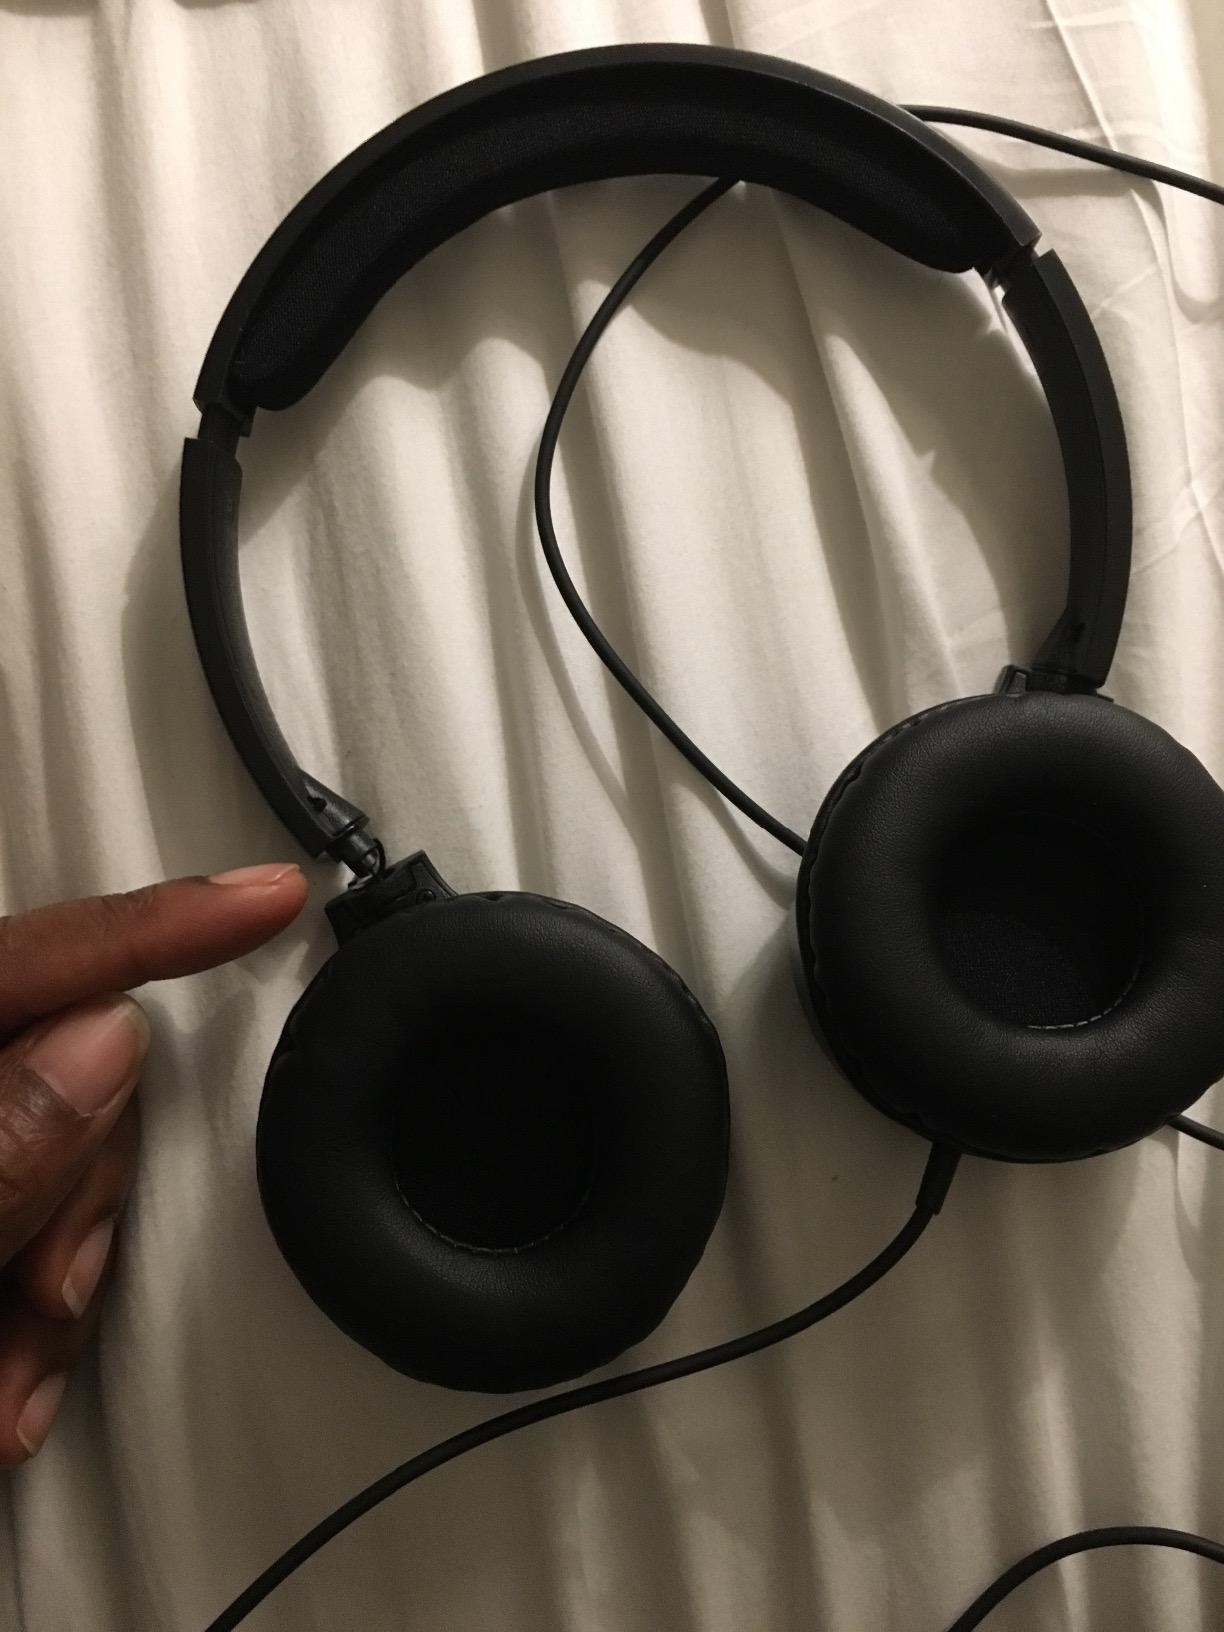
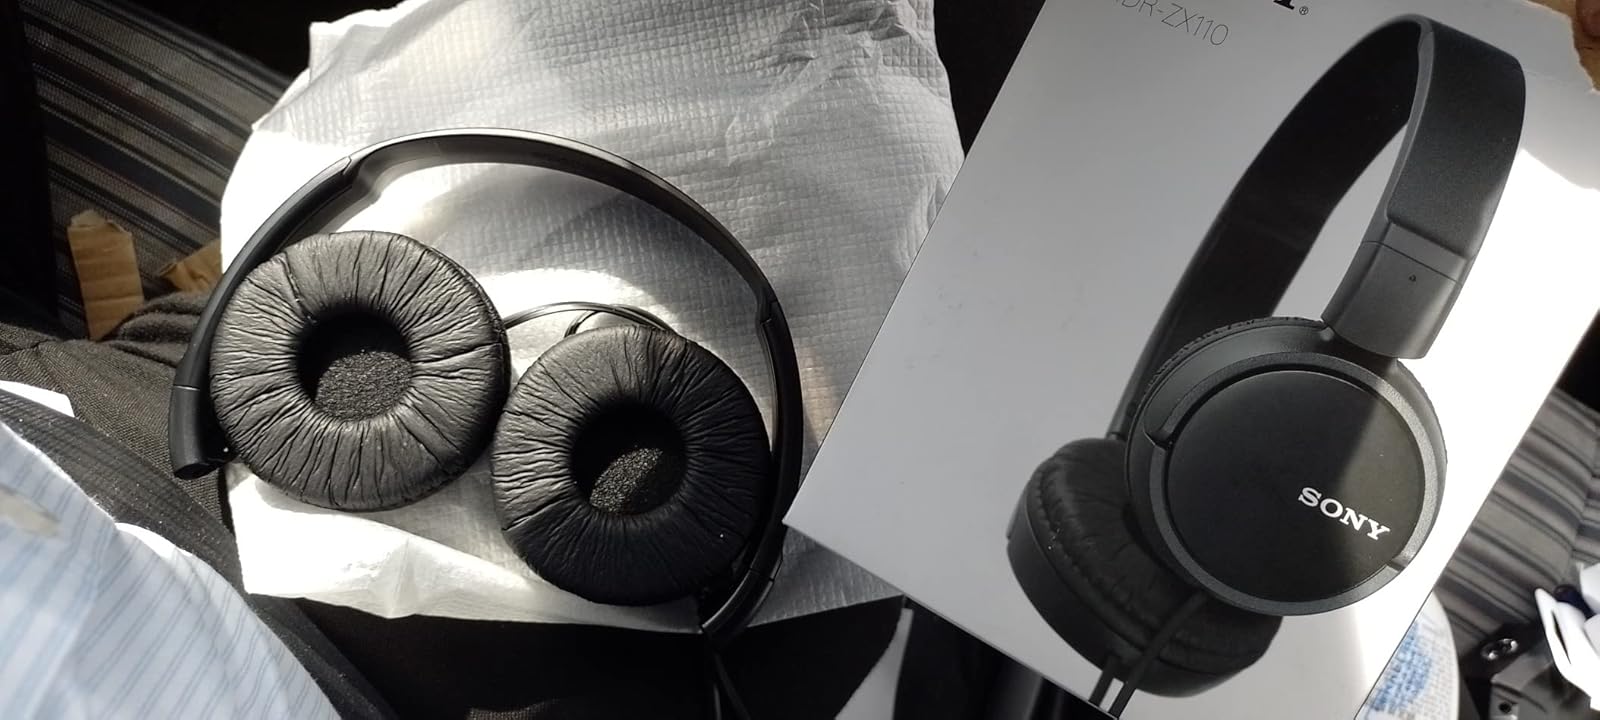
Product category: headphones
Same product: no